Bagas, Gironde

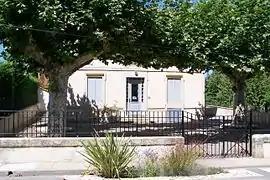
Town hall

Bagas is a commune in the Gironde department in southwestern France.